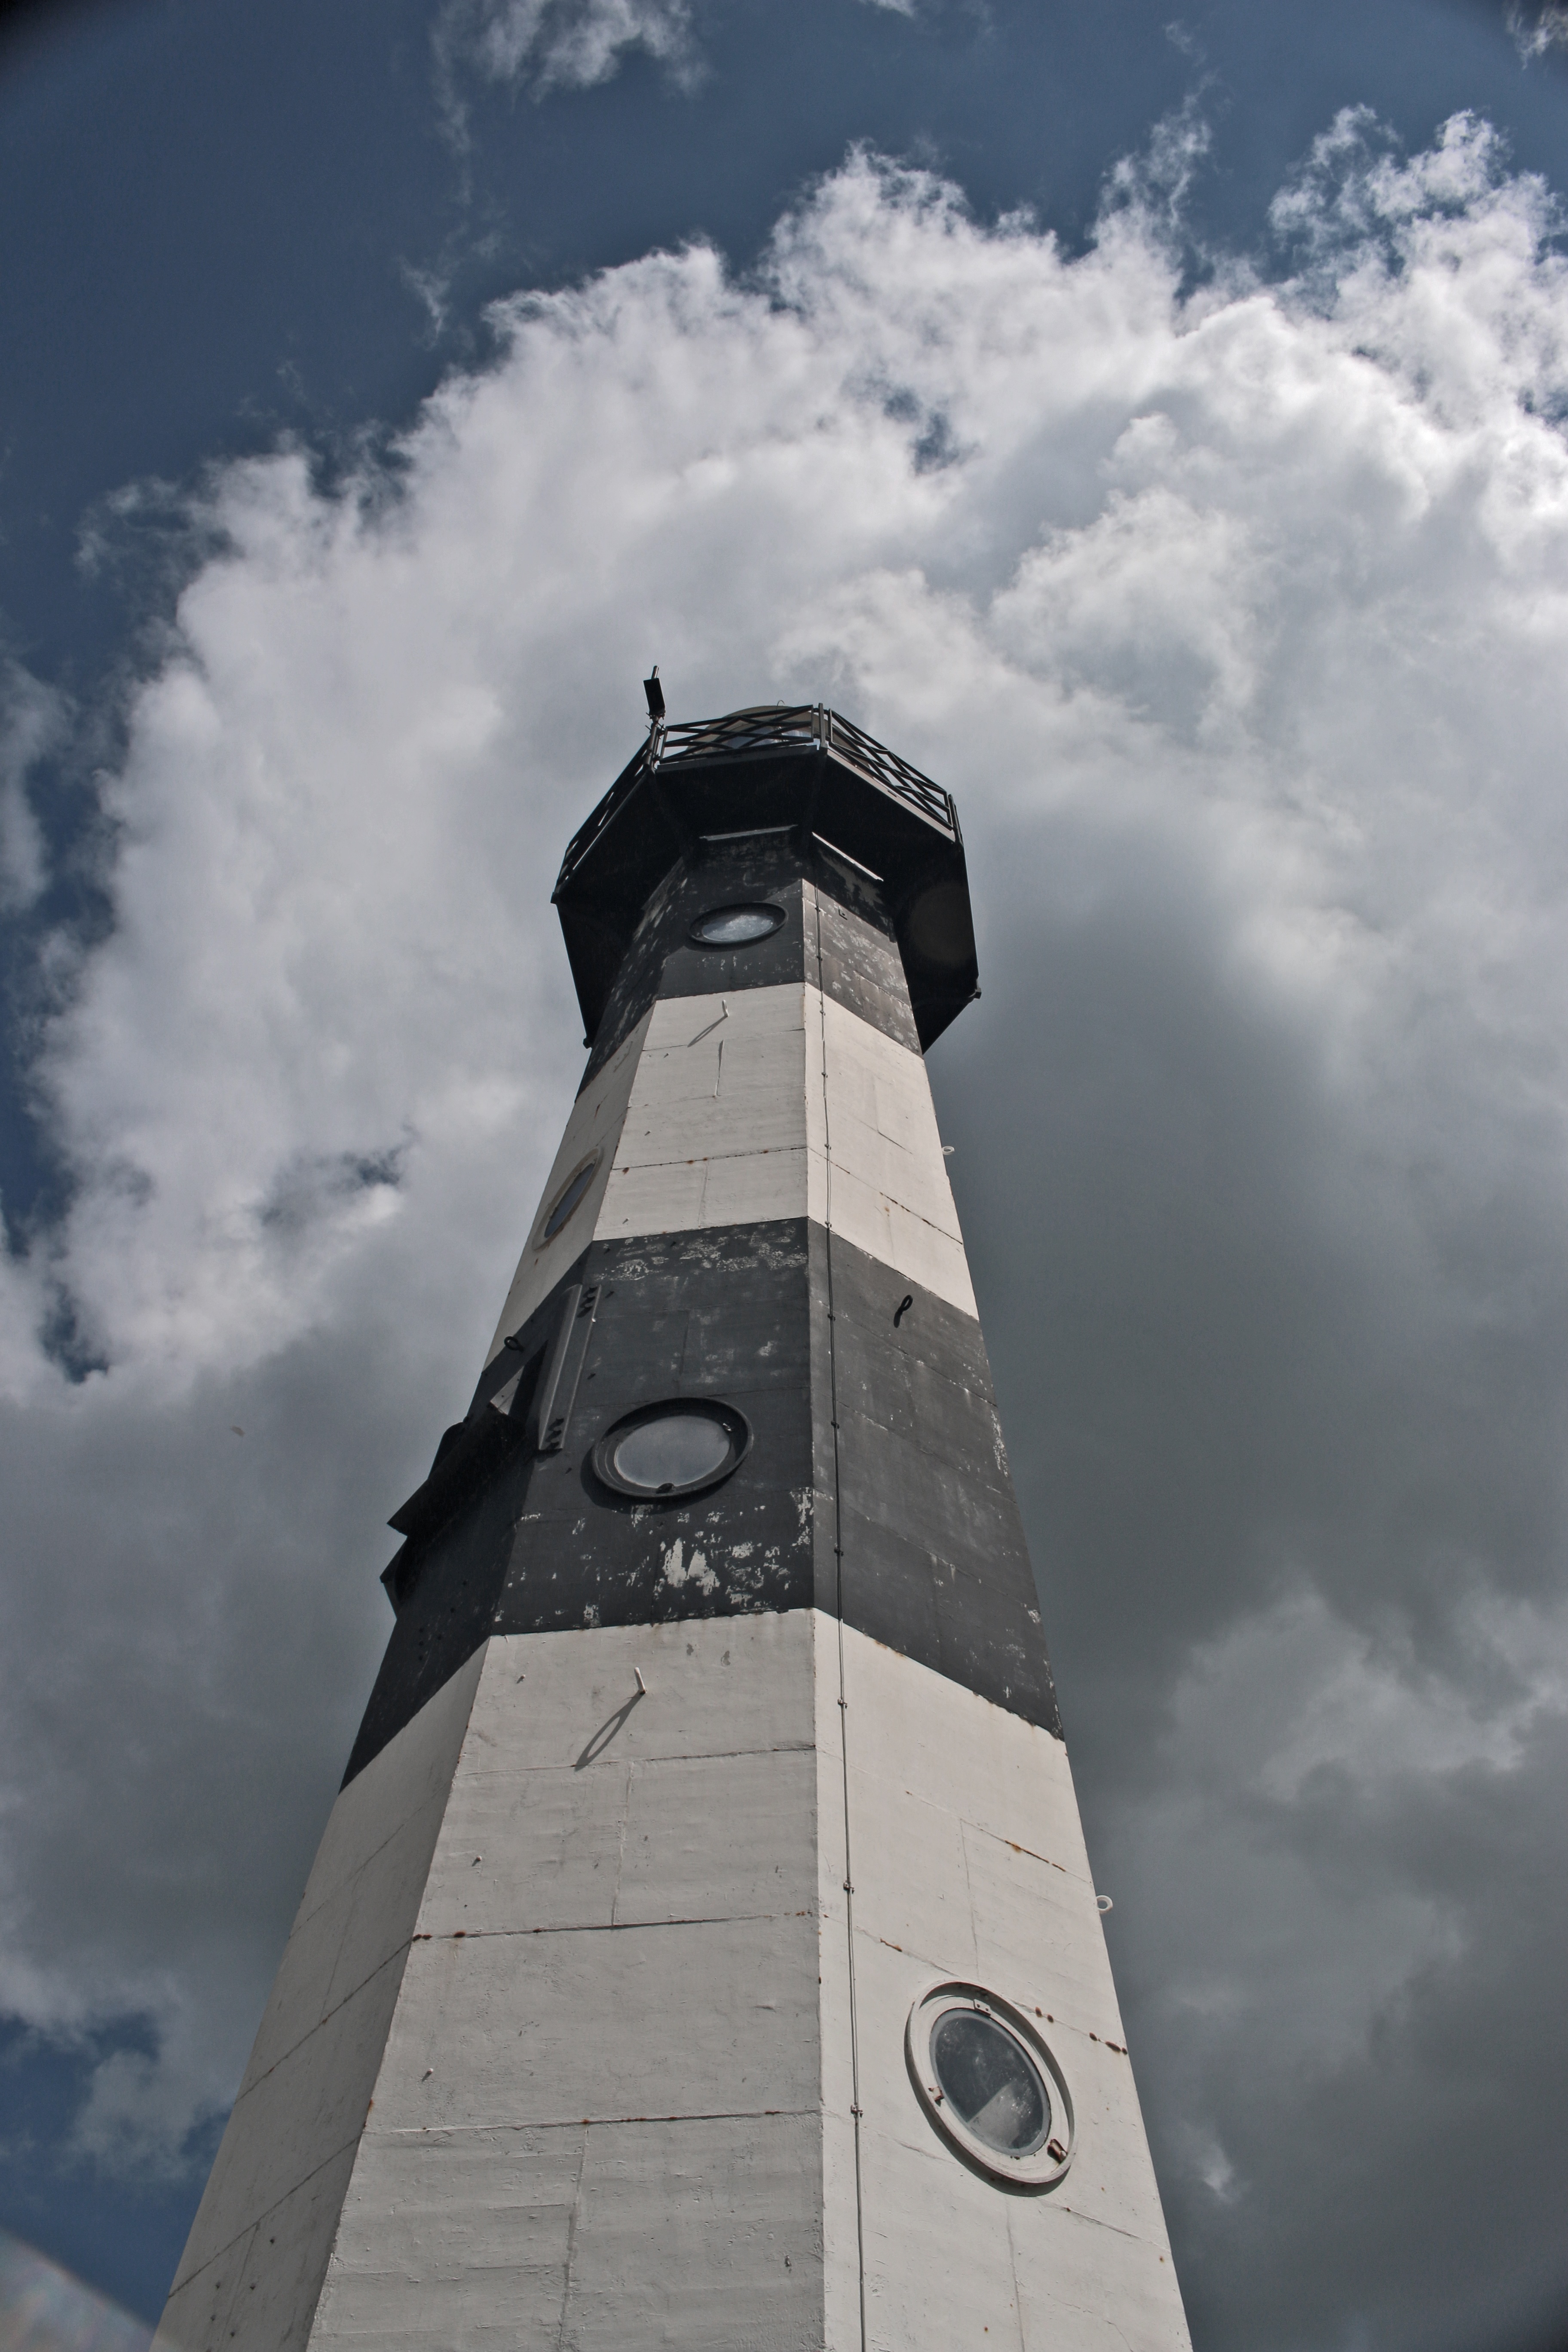
cloud, lighthouse, sky, tower, landmark, blue, netherlands, steeple, input, control tower, province zeeland, atmosphere of earth, zeeuws vlaanderen, beskens